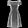
Label: Dress